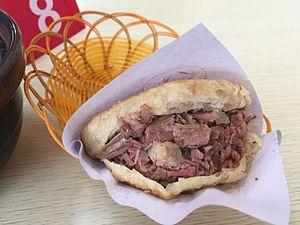
Le sandwich à l'âne est une sorte de sandwich couramment consommée à Baoding et Hejian, dans la province du Hebei, en Chine, où il est considéré comme une spécialité locale, ainsi que dans d'autres endroits en Chine.